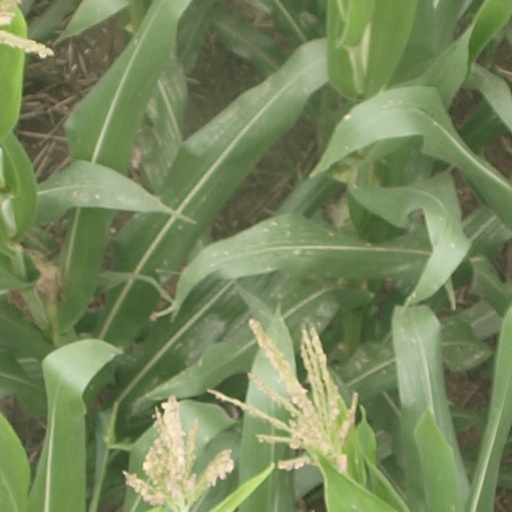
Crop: maize; corn